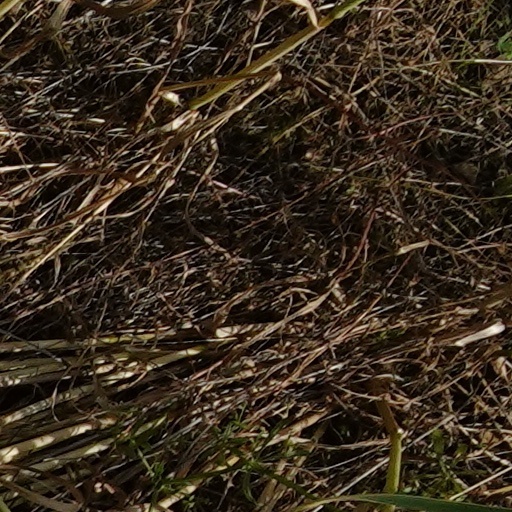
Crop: wheat